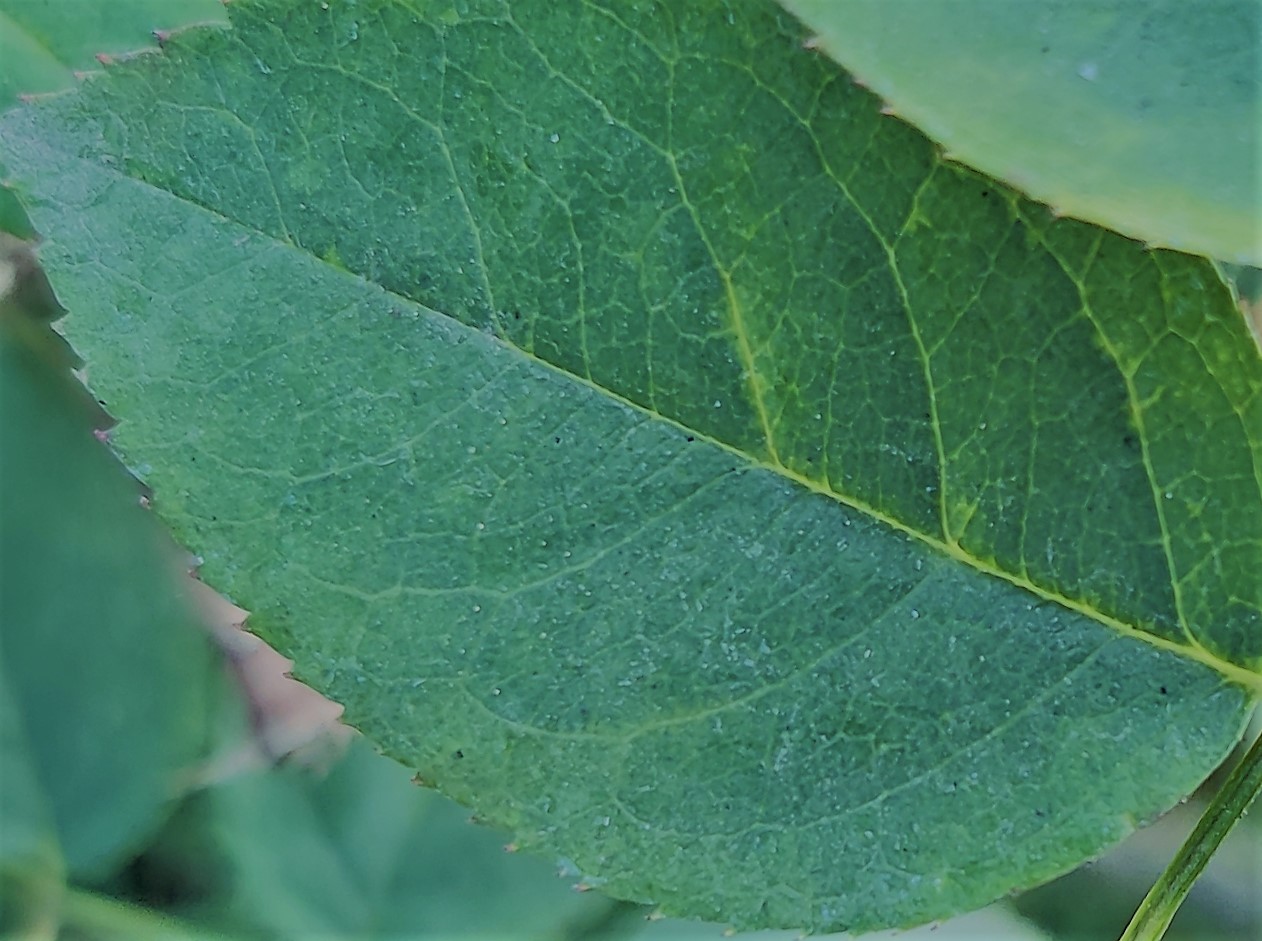
Label: Fresh Leaf